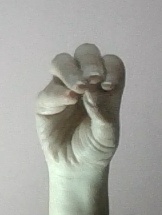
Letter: ha